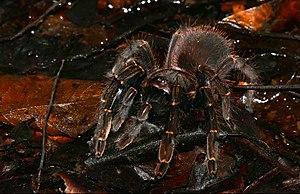
Ephebopus rufescens est une espèce d'araignées mygalomorphes de la famille des Theraphosidae.